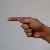
The image shows a hand gesture representing the letter 'G' in Indian Sign Language.